Richard Frank Salisbury

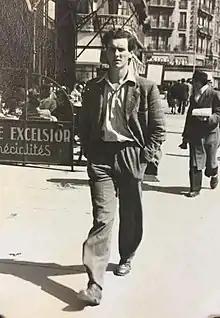
Richard Frank Salisbury in Paris, 1940s

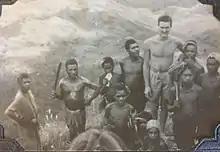
Richard Frank Salisbury with Siane People of Papua New Guinea, 1950s

Salisbury held a research position at the Harvard School of Public Health 1954–56, was an assistant professor at Tufts University, Boston, 1956–57 and an assistant professor at University of California at Berkeley, 1957–62.